Clara Viebig

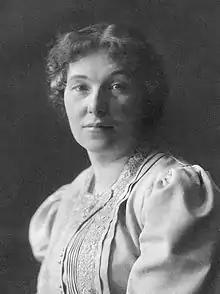
Viebig by Nicola Perscheid c. 1906

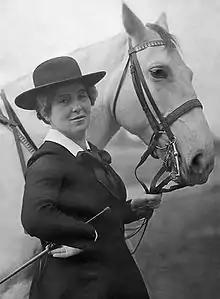
Viebig by Nicola Perscheid c. 1912

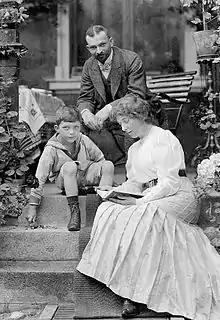
Viebig with husband Friedrich Theodor Cohn and son Ernst in 1906

Viebig was born in the German city of Trier, the daughter of a Prussian civil servant. She was related to Hermann Göring. At the age of eight, her father was transferred, and the family moved to Düsseldorf, where Clara attended school. She frequently returned to the Moselle scenery at Trier and vicinity, and took many walks there. When her father died, she was sent to live on the estate of some relatives in Posen, where she frequented the local Luisenschule. At the age of twenty, Clara moved to Berlin with her mother. She went to Berlin to study music, but instead of doing it, found that the stimulus of the great city, in addition to the landscapes she had already seen, was beginning to steer her toward a literary career.